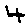
Label: 4